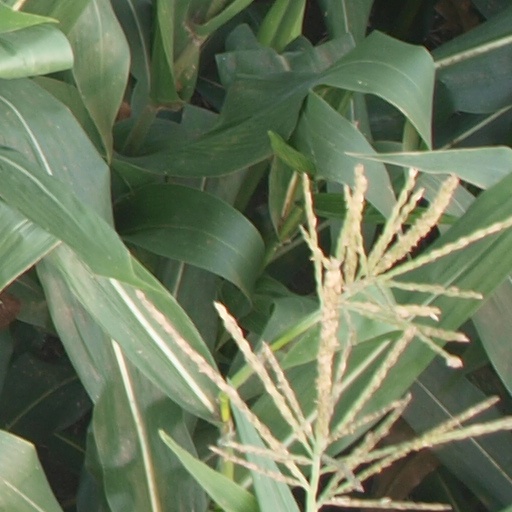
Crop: maize; corn